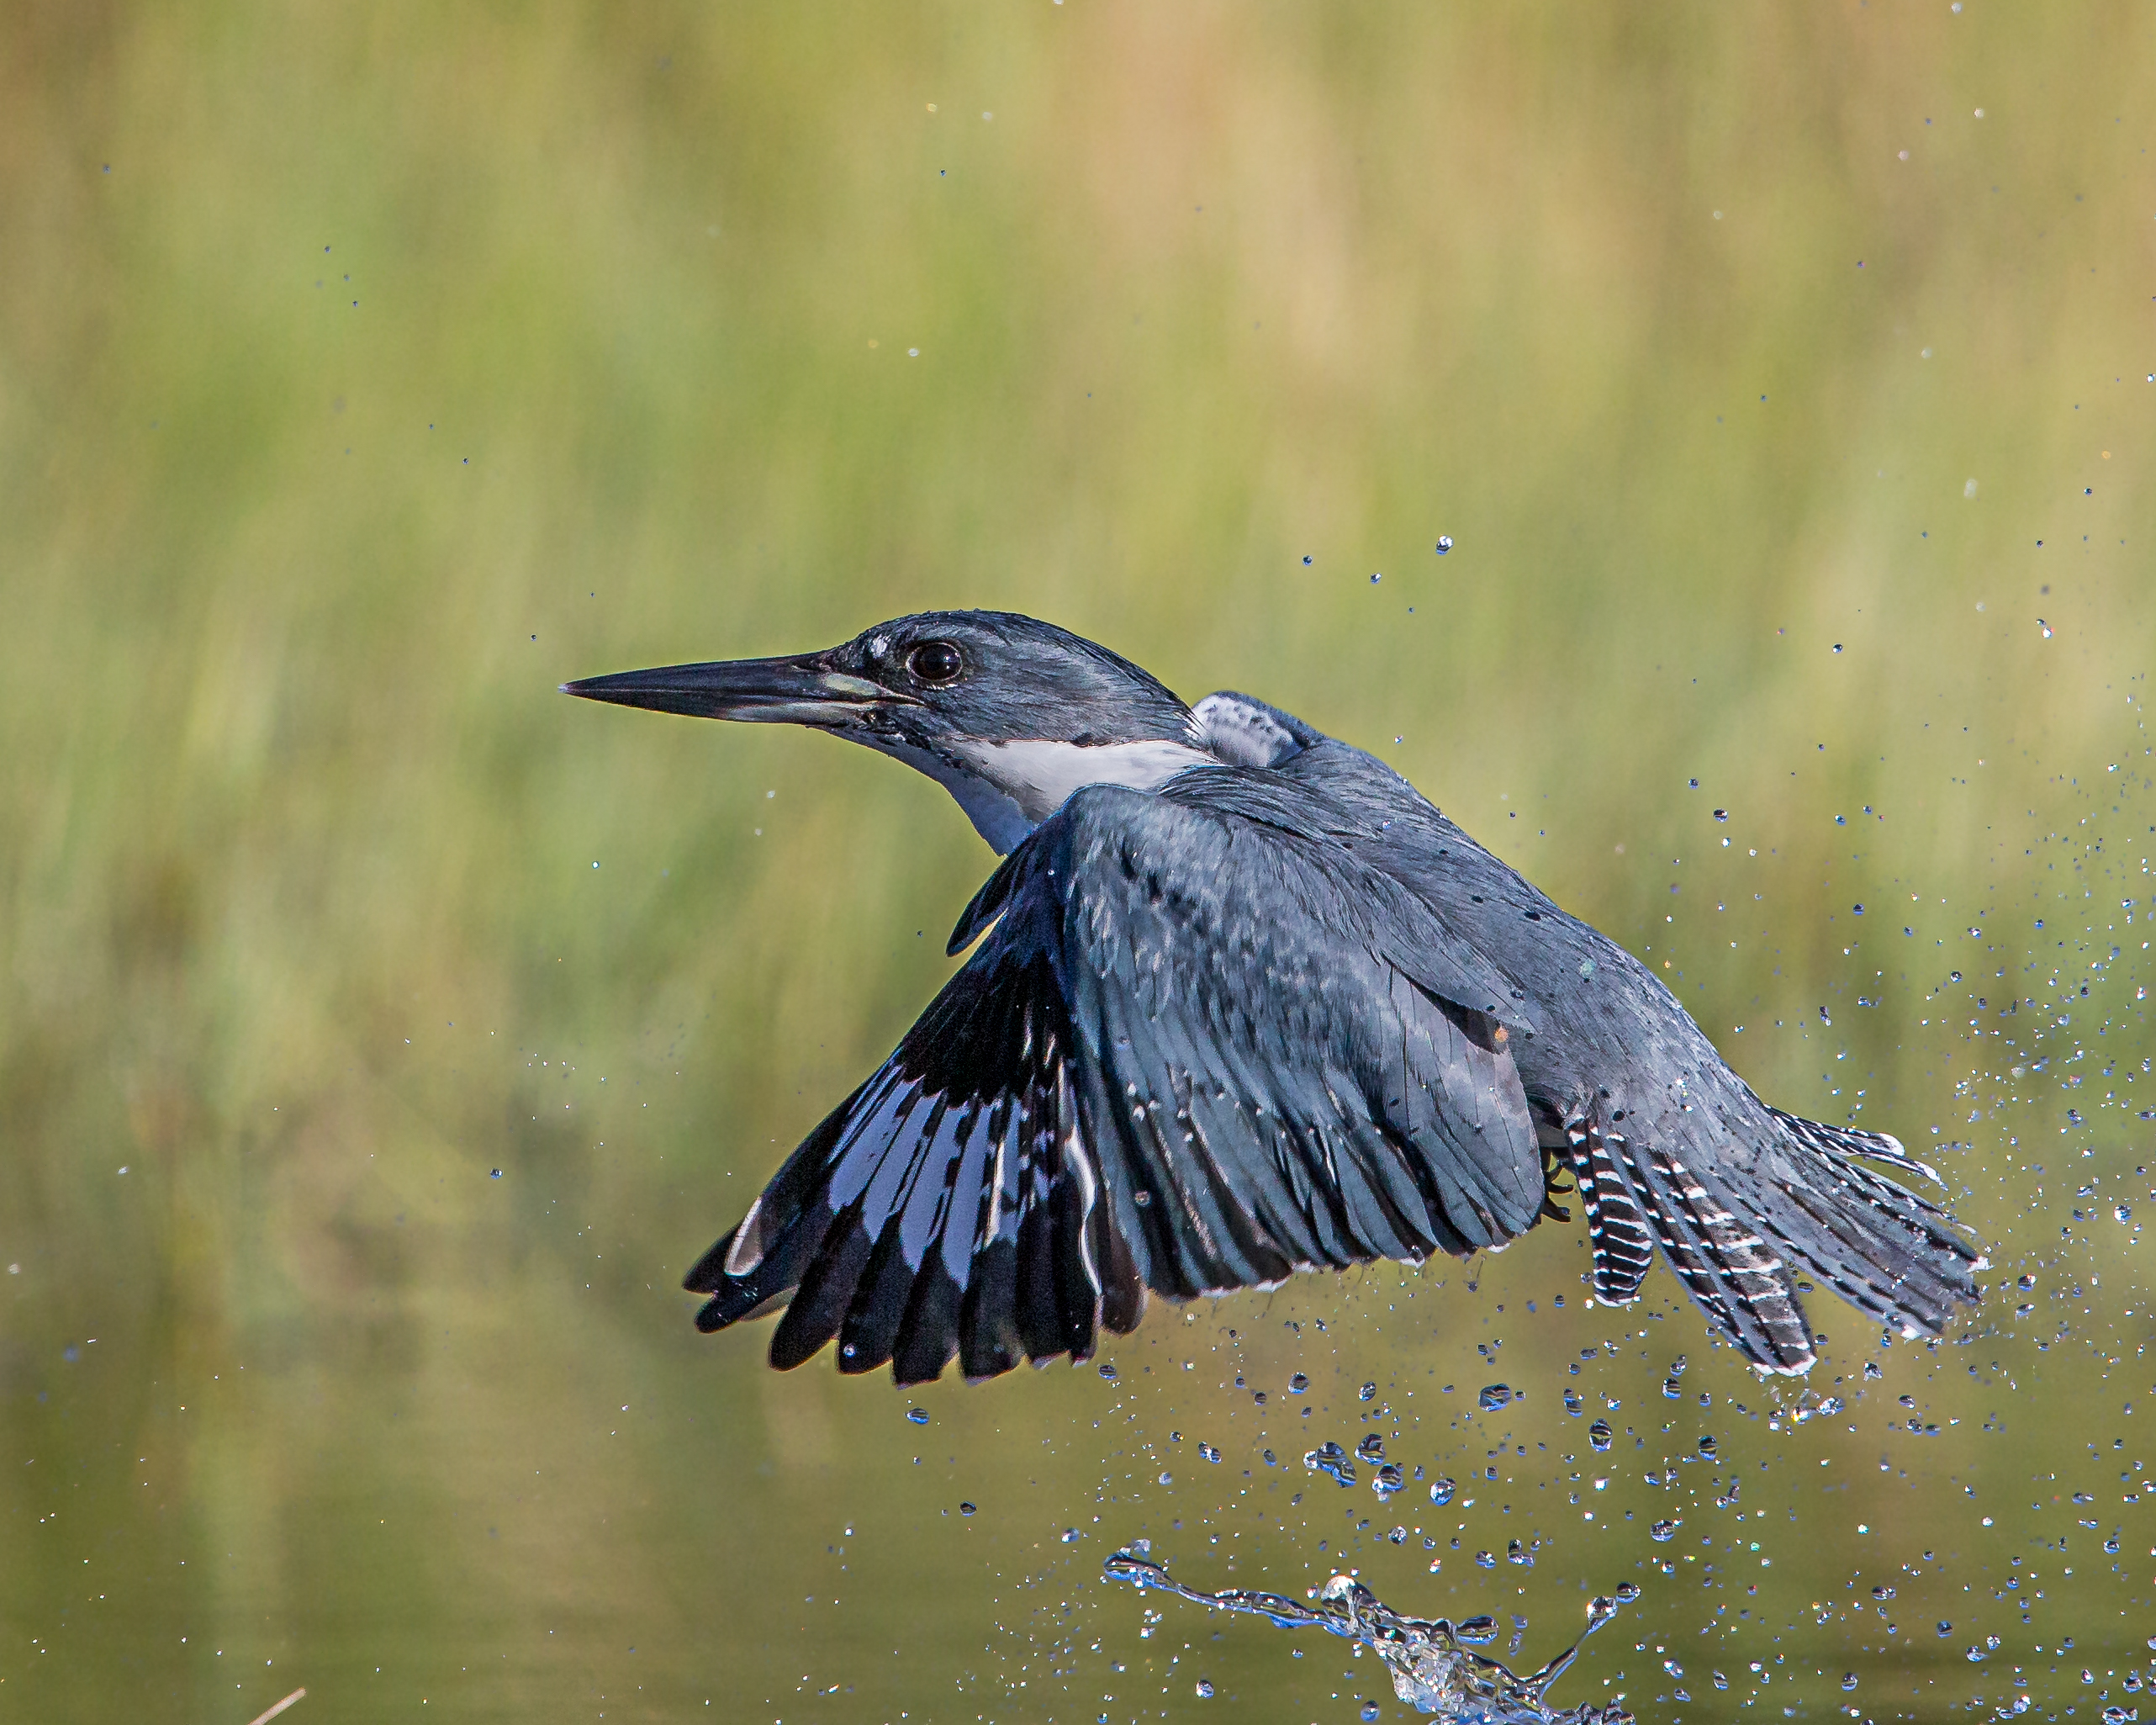
nature, bird, wing, wildlife, beak, fauna, vertebrate, heron, florida, inflight, shorebird, bif, andymorffew, morffew, naturethroughthelens, beltedkingfisher, nofish, comingupempty, perching bird, cinclidae, crow like bird